Jackie Speier

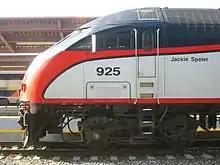
Caltrain locomotive named after Jackie Speier

On January 13, 2008, Speier announced she was running in the Democratic primary for the 12th District, Ryan's old district. The seat was being vacated by 14-term incumbent Tom Lantos, who announced on January 2, 2008, that he was not seeking reelection. Speier had spent much of 2007 building support to challenge Lantos in the Democratic primary.